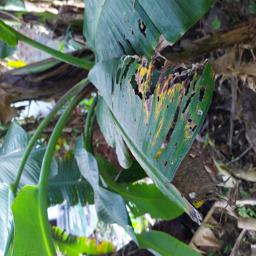
Label: BLACK SIGATOKA